Nationalism

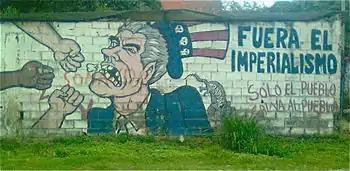
A political mural in Caracas featuring an anti-American and anti-imperialist message

The 2016 United States presidential campaign saw the unprecedented rise of Donald Trump, a businessman with no political experience who ran on a populist/nationalist platform and struggled to gain endorsements from mainstream political figures, even within his own party. Trump's slogans ""Make America Great Again"" and ""America First"" exemplified his campaign's repudiation of globalism and its staunchly nationalistic outlook. His unexpected victory in the election was seen as part of the same trend that had brought about the Brexit vote. On 22 October 2018, two weeks before the mid-term elections President Trump openly proclaimed that he was a nationalist to a cheering crowd at a rally in Texas in support of re-electing Senator Ted Cruz who was once an adversary. On 29 October 2018 Trump equated nationalism to patriotism, saying "I'm proud of this country and I call that "nationalism."